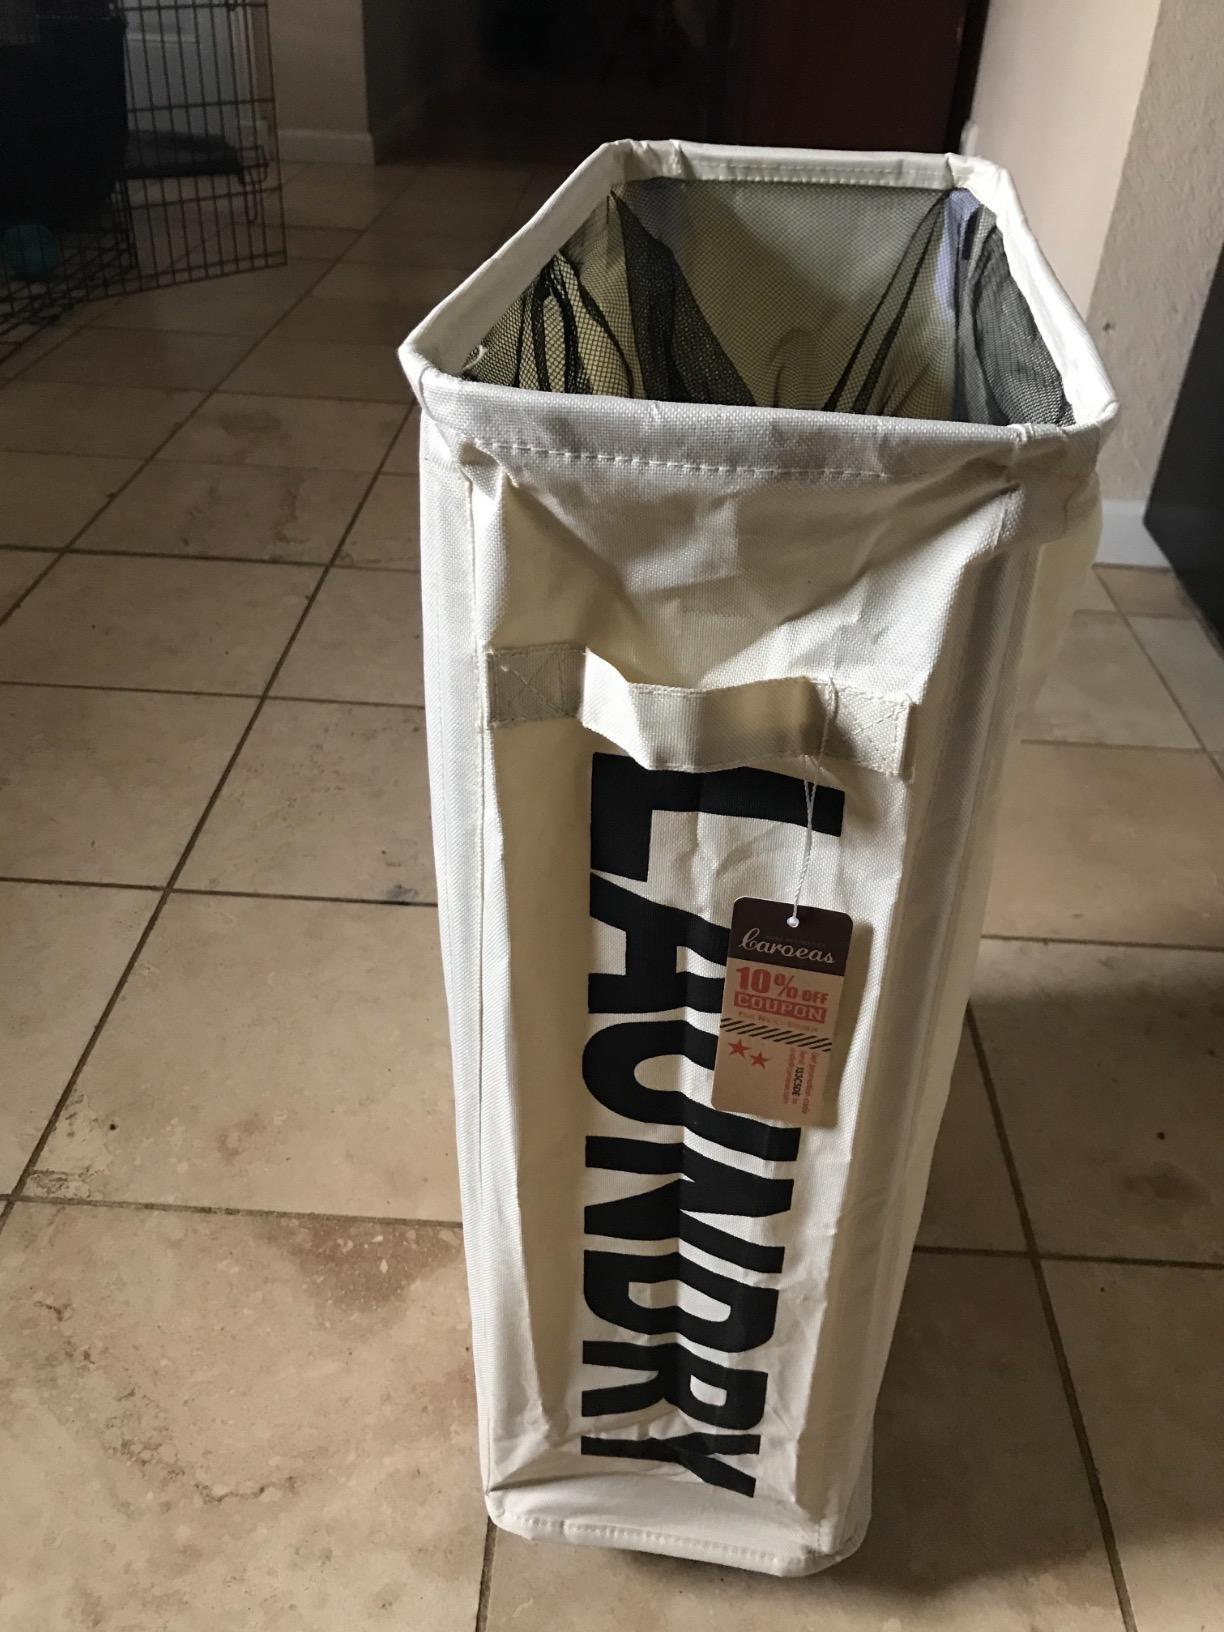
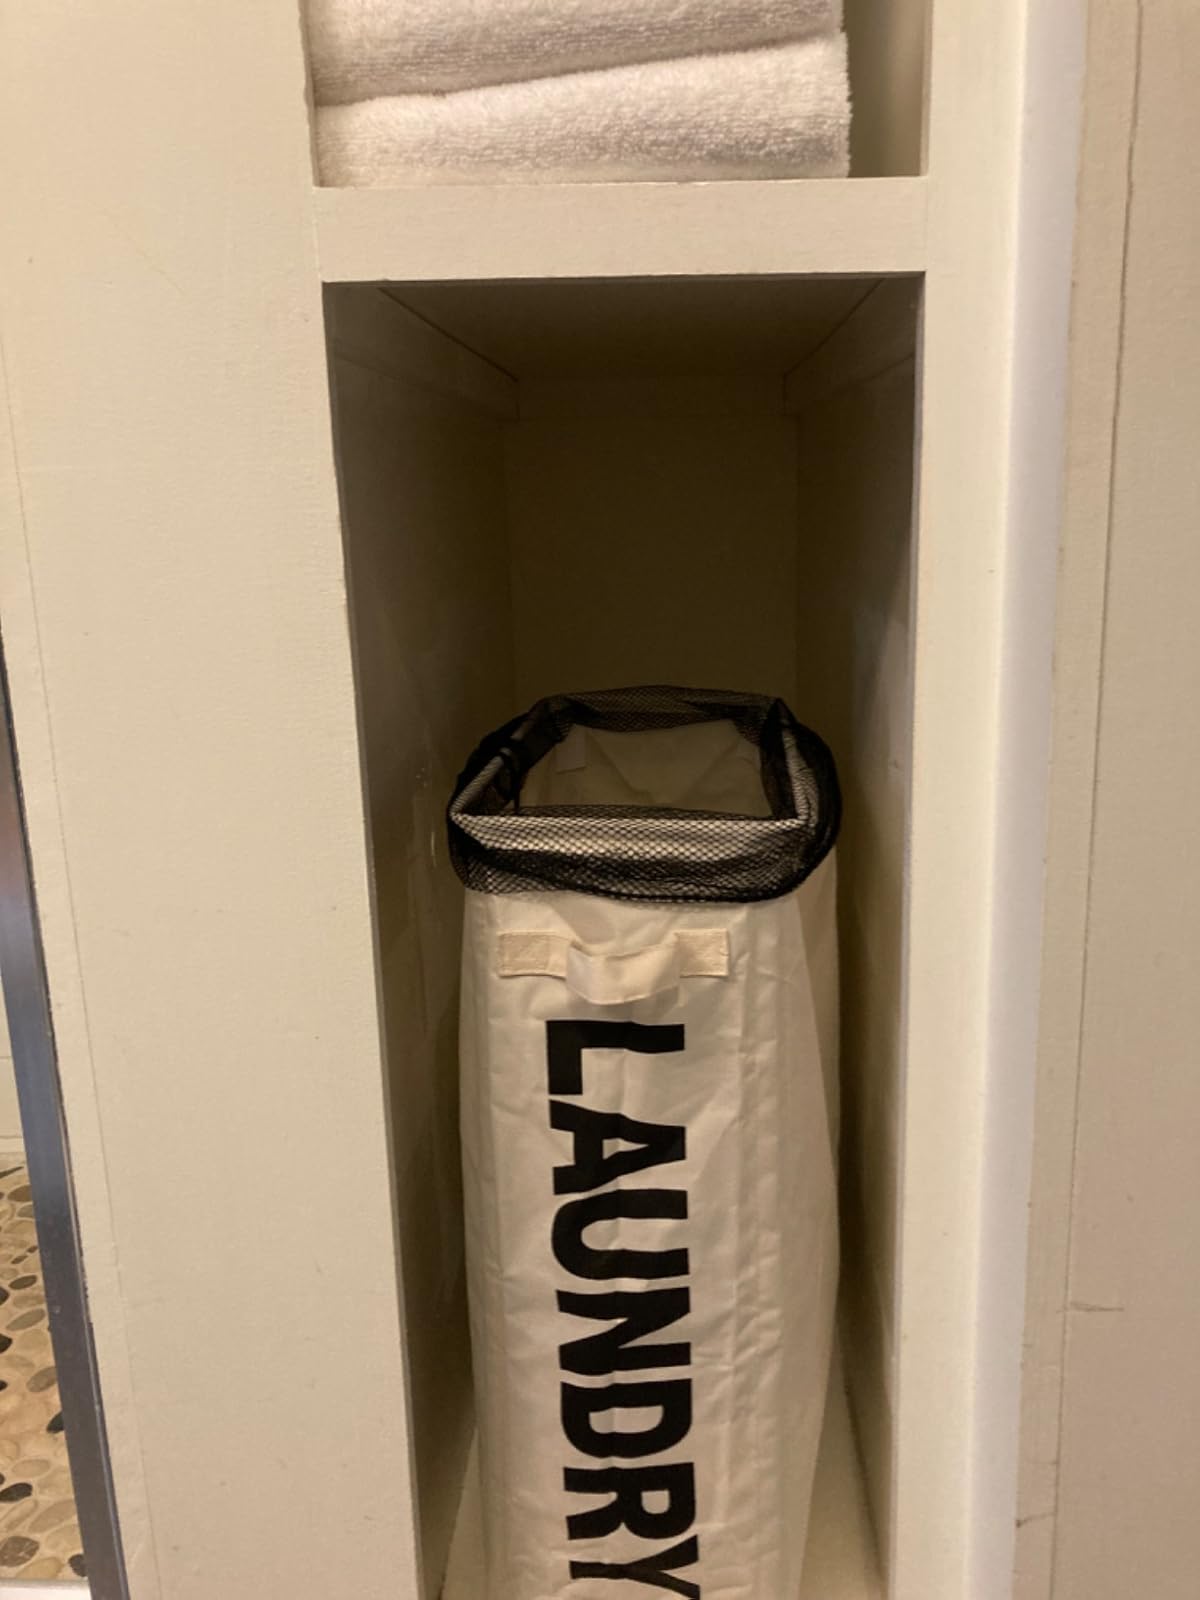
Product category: items_hamper
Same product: yes